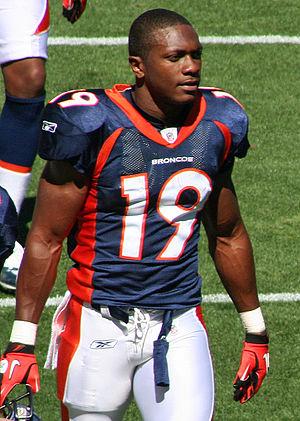
William Edward « Eddie » Royal, né le 21 mai 1986 à Alexandria, est un joueur américain de football américain évoluant au poste de wide receiver.